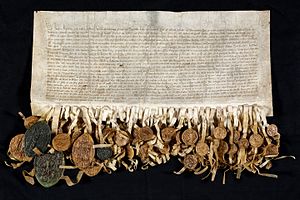
Kalmarunionen / Kalmarmødet / Kroningsbrevet
Kroningsbrevet, 13. juli 1397 (Rigsarkivet. Foto: Tom Jersø)
Crowning of king Eric of Pommerania
Kalmarunionen var en personalunion mellem kongerigerne Danmark, Norge og Sverige, som blev oprettet i 1397 og varede til 1523. Unionen indbefattede områder som Finland, Island, Grønland, Færøerne, Orkneyøerne og Shetlandsøerne. Efter at Sverige forlod unionen, forblev Danmark og Norge i personalunion frem til 1814.